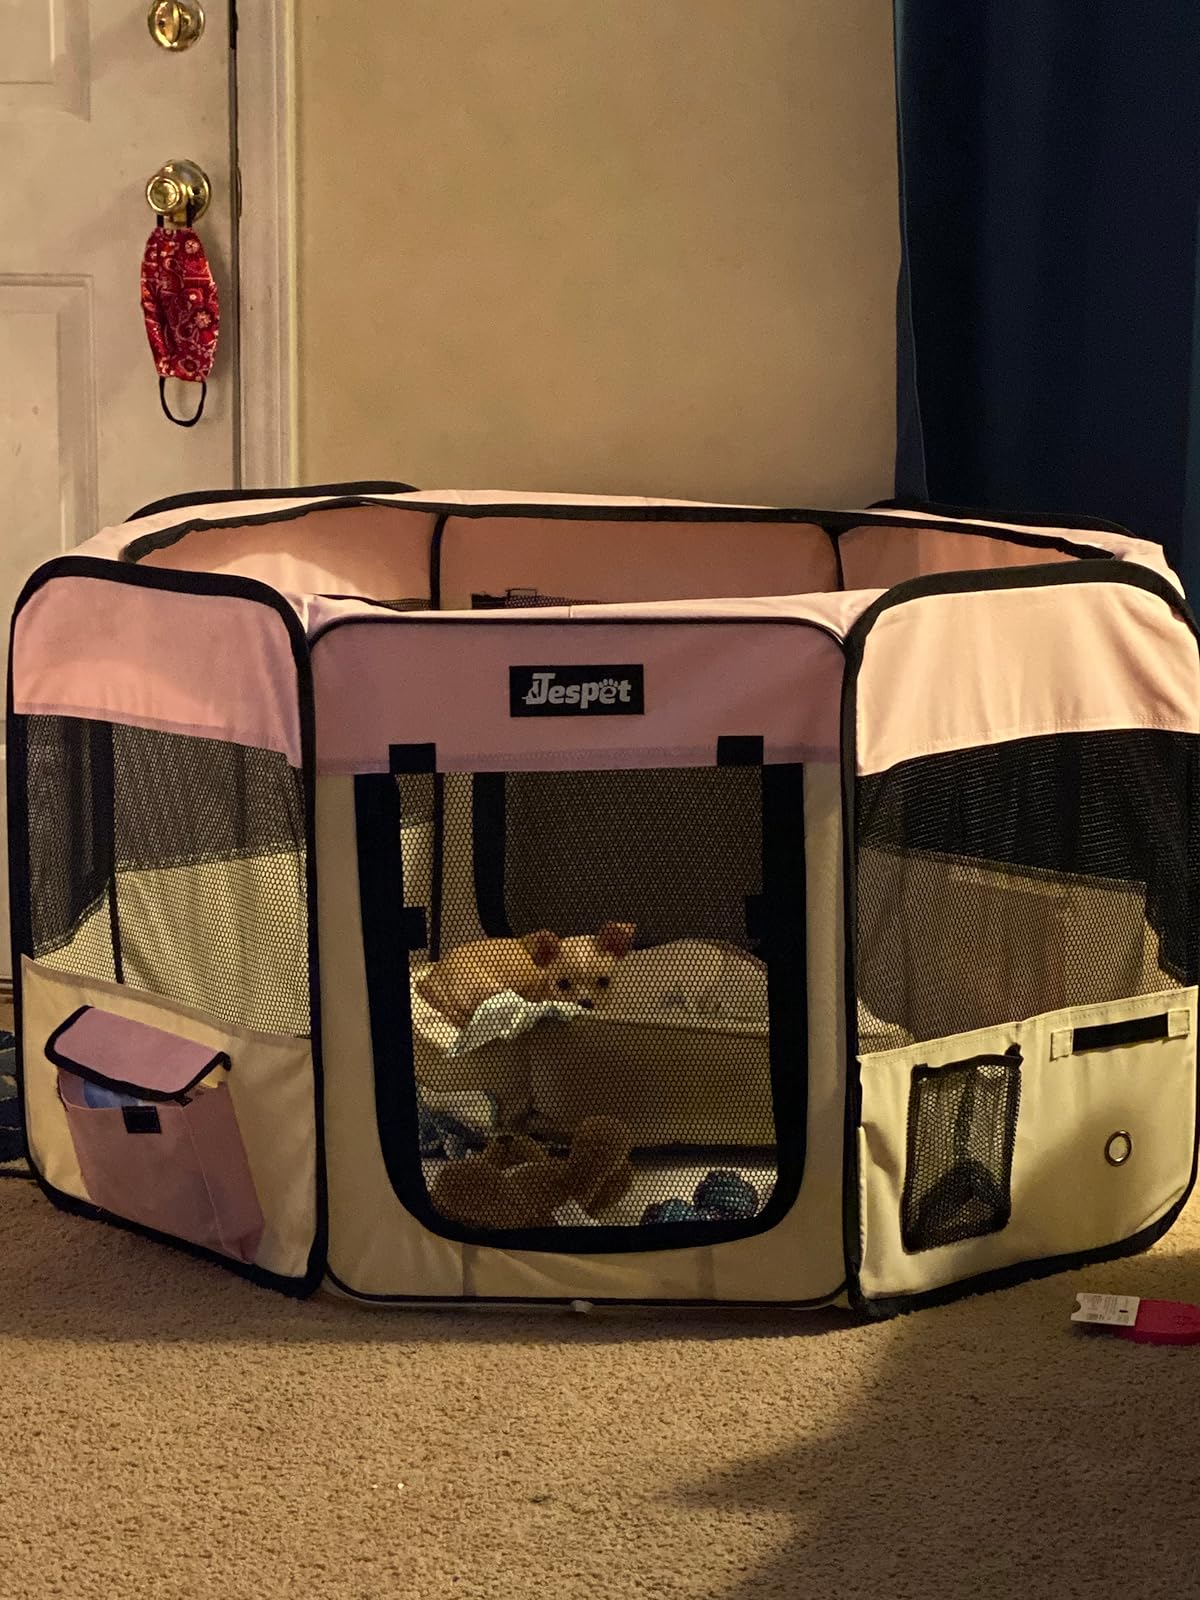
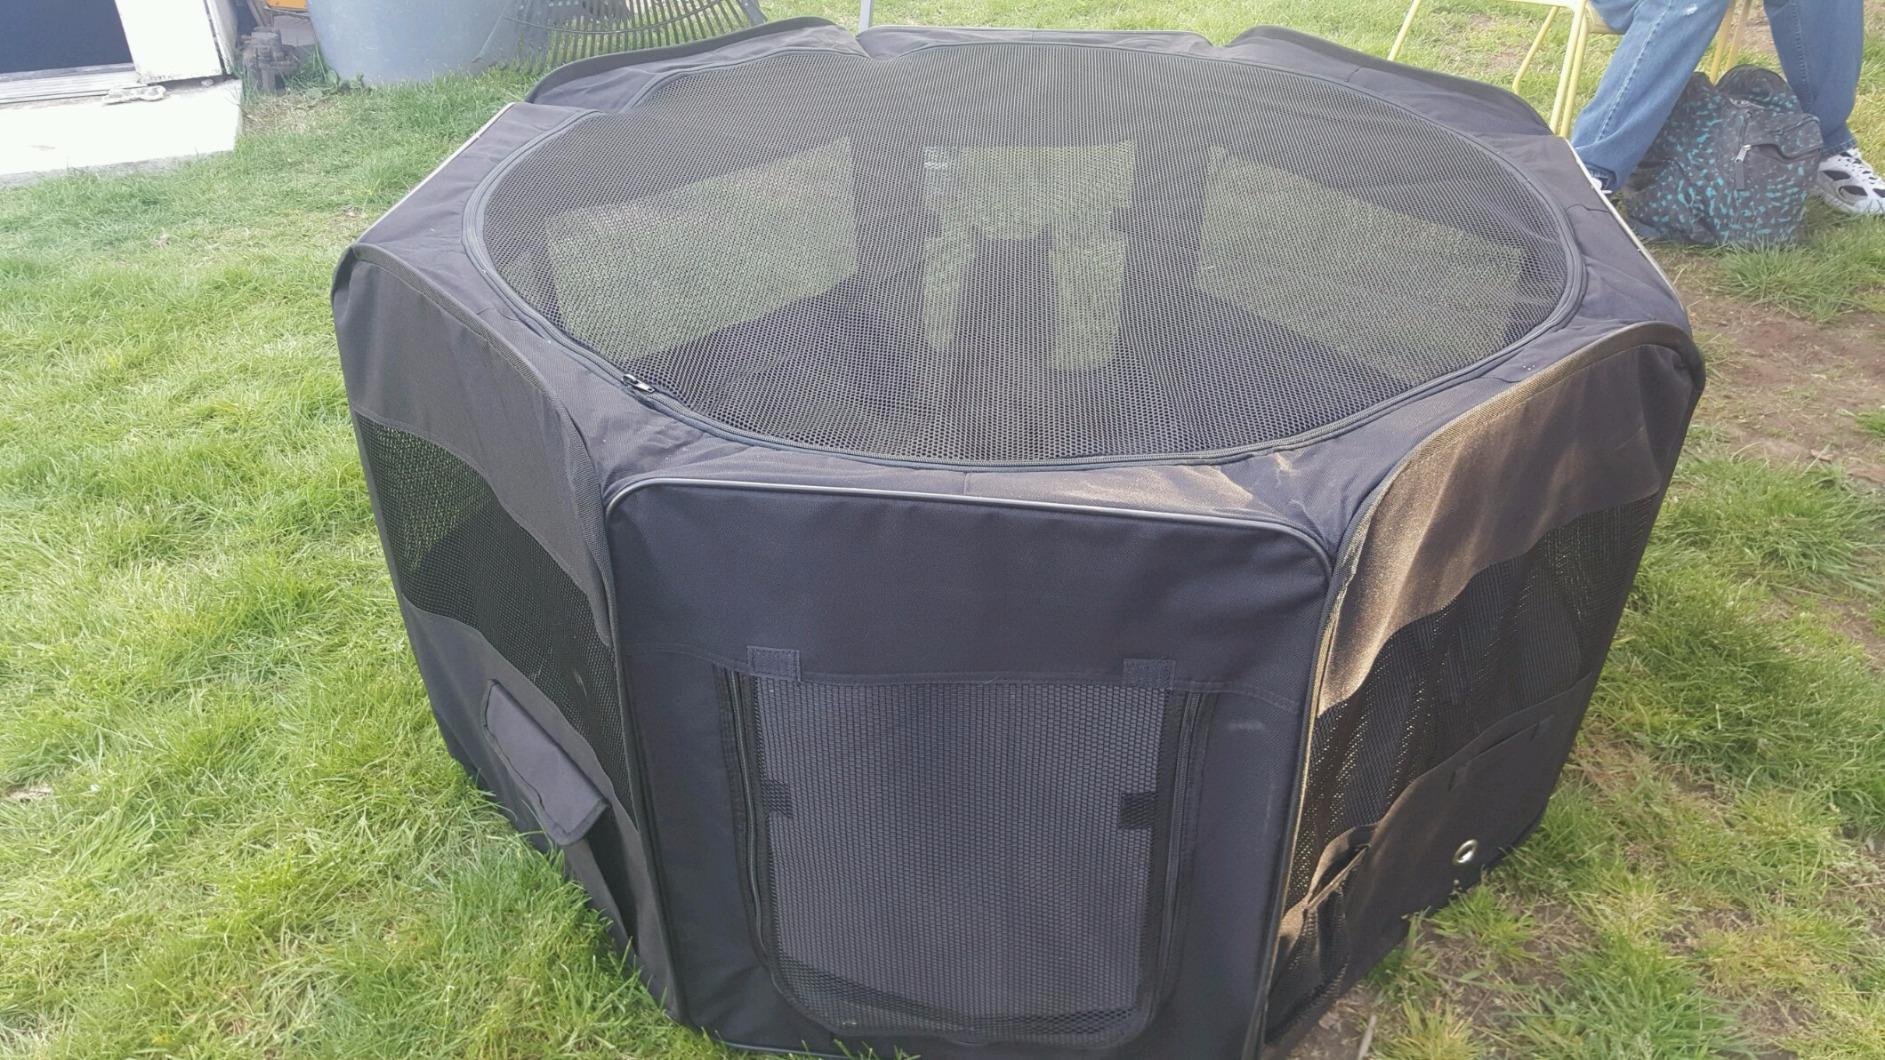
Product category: items_kennel
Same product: no